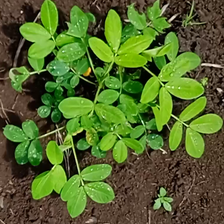
Weed species: Sicklepod_(Senna obtusifolia)